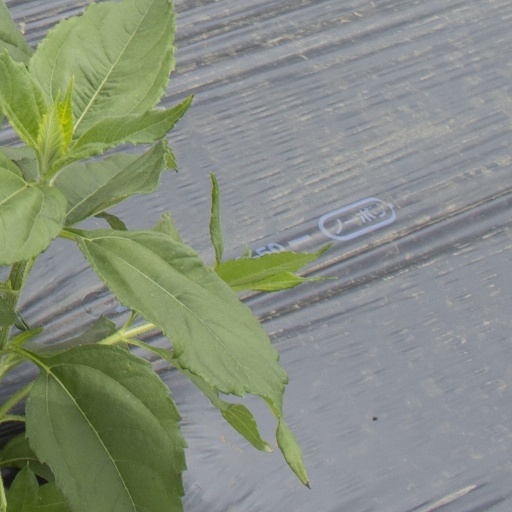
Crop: Jerusalem artichoke